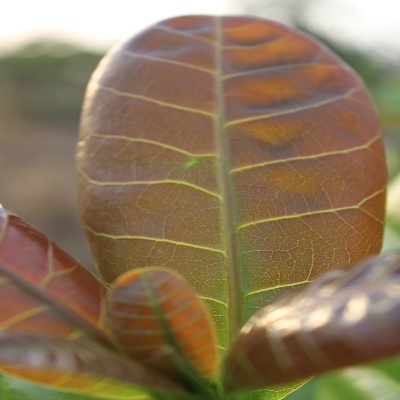
Crop: Cashew
Condition: healthy